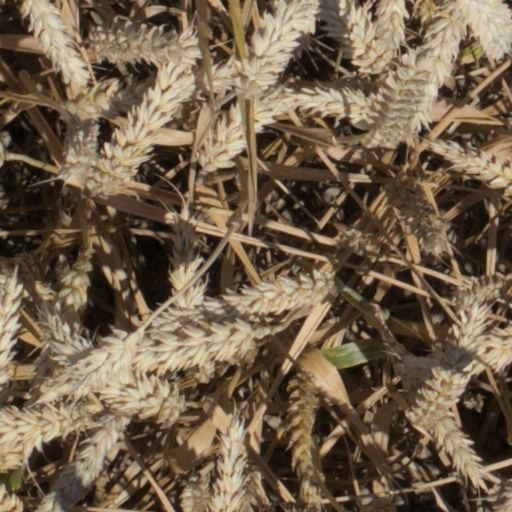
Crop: wheat